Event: Nepal Earthquake
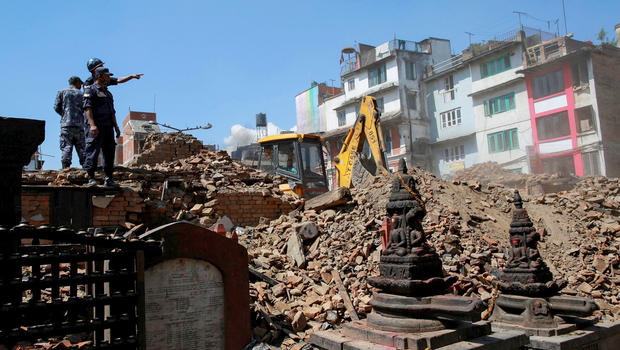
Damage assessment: damage